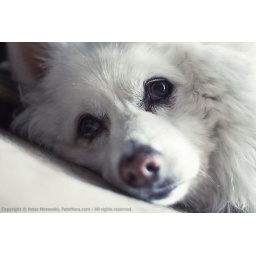
My boy resting after running around the backyard in the snow like a crazy monkey :)